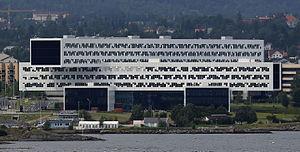
Equinor Asa est une compagnie d'énergie pétrolière et éolienne norvégienne fondée en 1972. C'est la plus grande entreprise de Norvège avec environ 29 000 employés. Equinor est coté à la bourse d'Oslo et au NYSE, néanmoins l'État norvégien détient toujours la majorité de la société, avec 70,26 % des actions, dont 3,26 % par Folketrygdfondet, le fonds national d'assurances. Le siège d'Equinor est situé dans la capitale norvégienne du pétrole, Stavanger.